Team Envy Overwatch

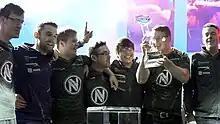
Team EnVyUs won MLG Vegas 2016. From left to right: chipshajen, TazMo, Taimou, HarryHook, Mickie, INTERNETHULK, cocco.

Formed during the "Overwatch" closed beta in February 2016, Team EnVyUs acquired the players of Team Hubris, a North American squad that finished first in six of the seven tournaments played during the beta, to officially create their "Overwatch" esports division. Even though their original roster showed some early promise in online tournaments, just prior to the official launch of "Overwatch", the team disbanded. A week later, EnVyUs formed a roster by looking abroad, eventually bringing players from across Europe to their Charlotte headquarters and securing the core of what would become the Dallas Fuel in Sebastian "chipshajen" Widlund, Christian "cocco" Jonsson, Jonathan "HarryHook" Tejedor Rua, and Timo "Taimou" Kettunen.